Glass Town

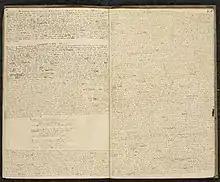
Charlotte Brontë's manuscript "The Foundling" (1833) is part of the British Library's collection. Set in Verdopolis and "sub-titled ‘A Tale of Our Own Times’, the story has magical elements but also touches on themes relevant to Victorian society, such as child cruelty, social class, orphans and inheritance".

The Glass Town is a paracosm created and written as a shared fantasy world by Charlotte Brontë, Branwell Brontë, Emily Brontë and Anne Brontë, siblings of the Brontë family. It was initiated by Charlotte and her brother Branwell; Emily and Anne Brontë later participated in further developing the stories and geography of its world, although they also broke away to conceptualize Gondal, while Charlotte conceptualized Angria.